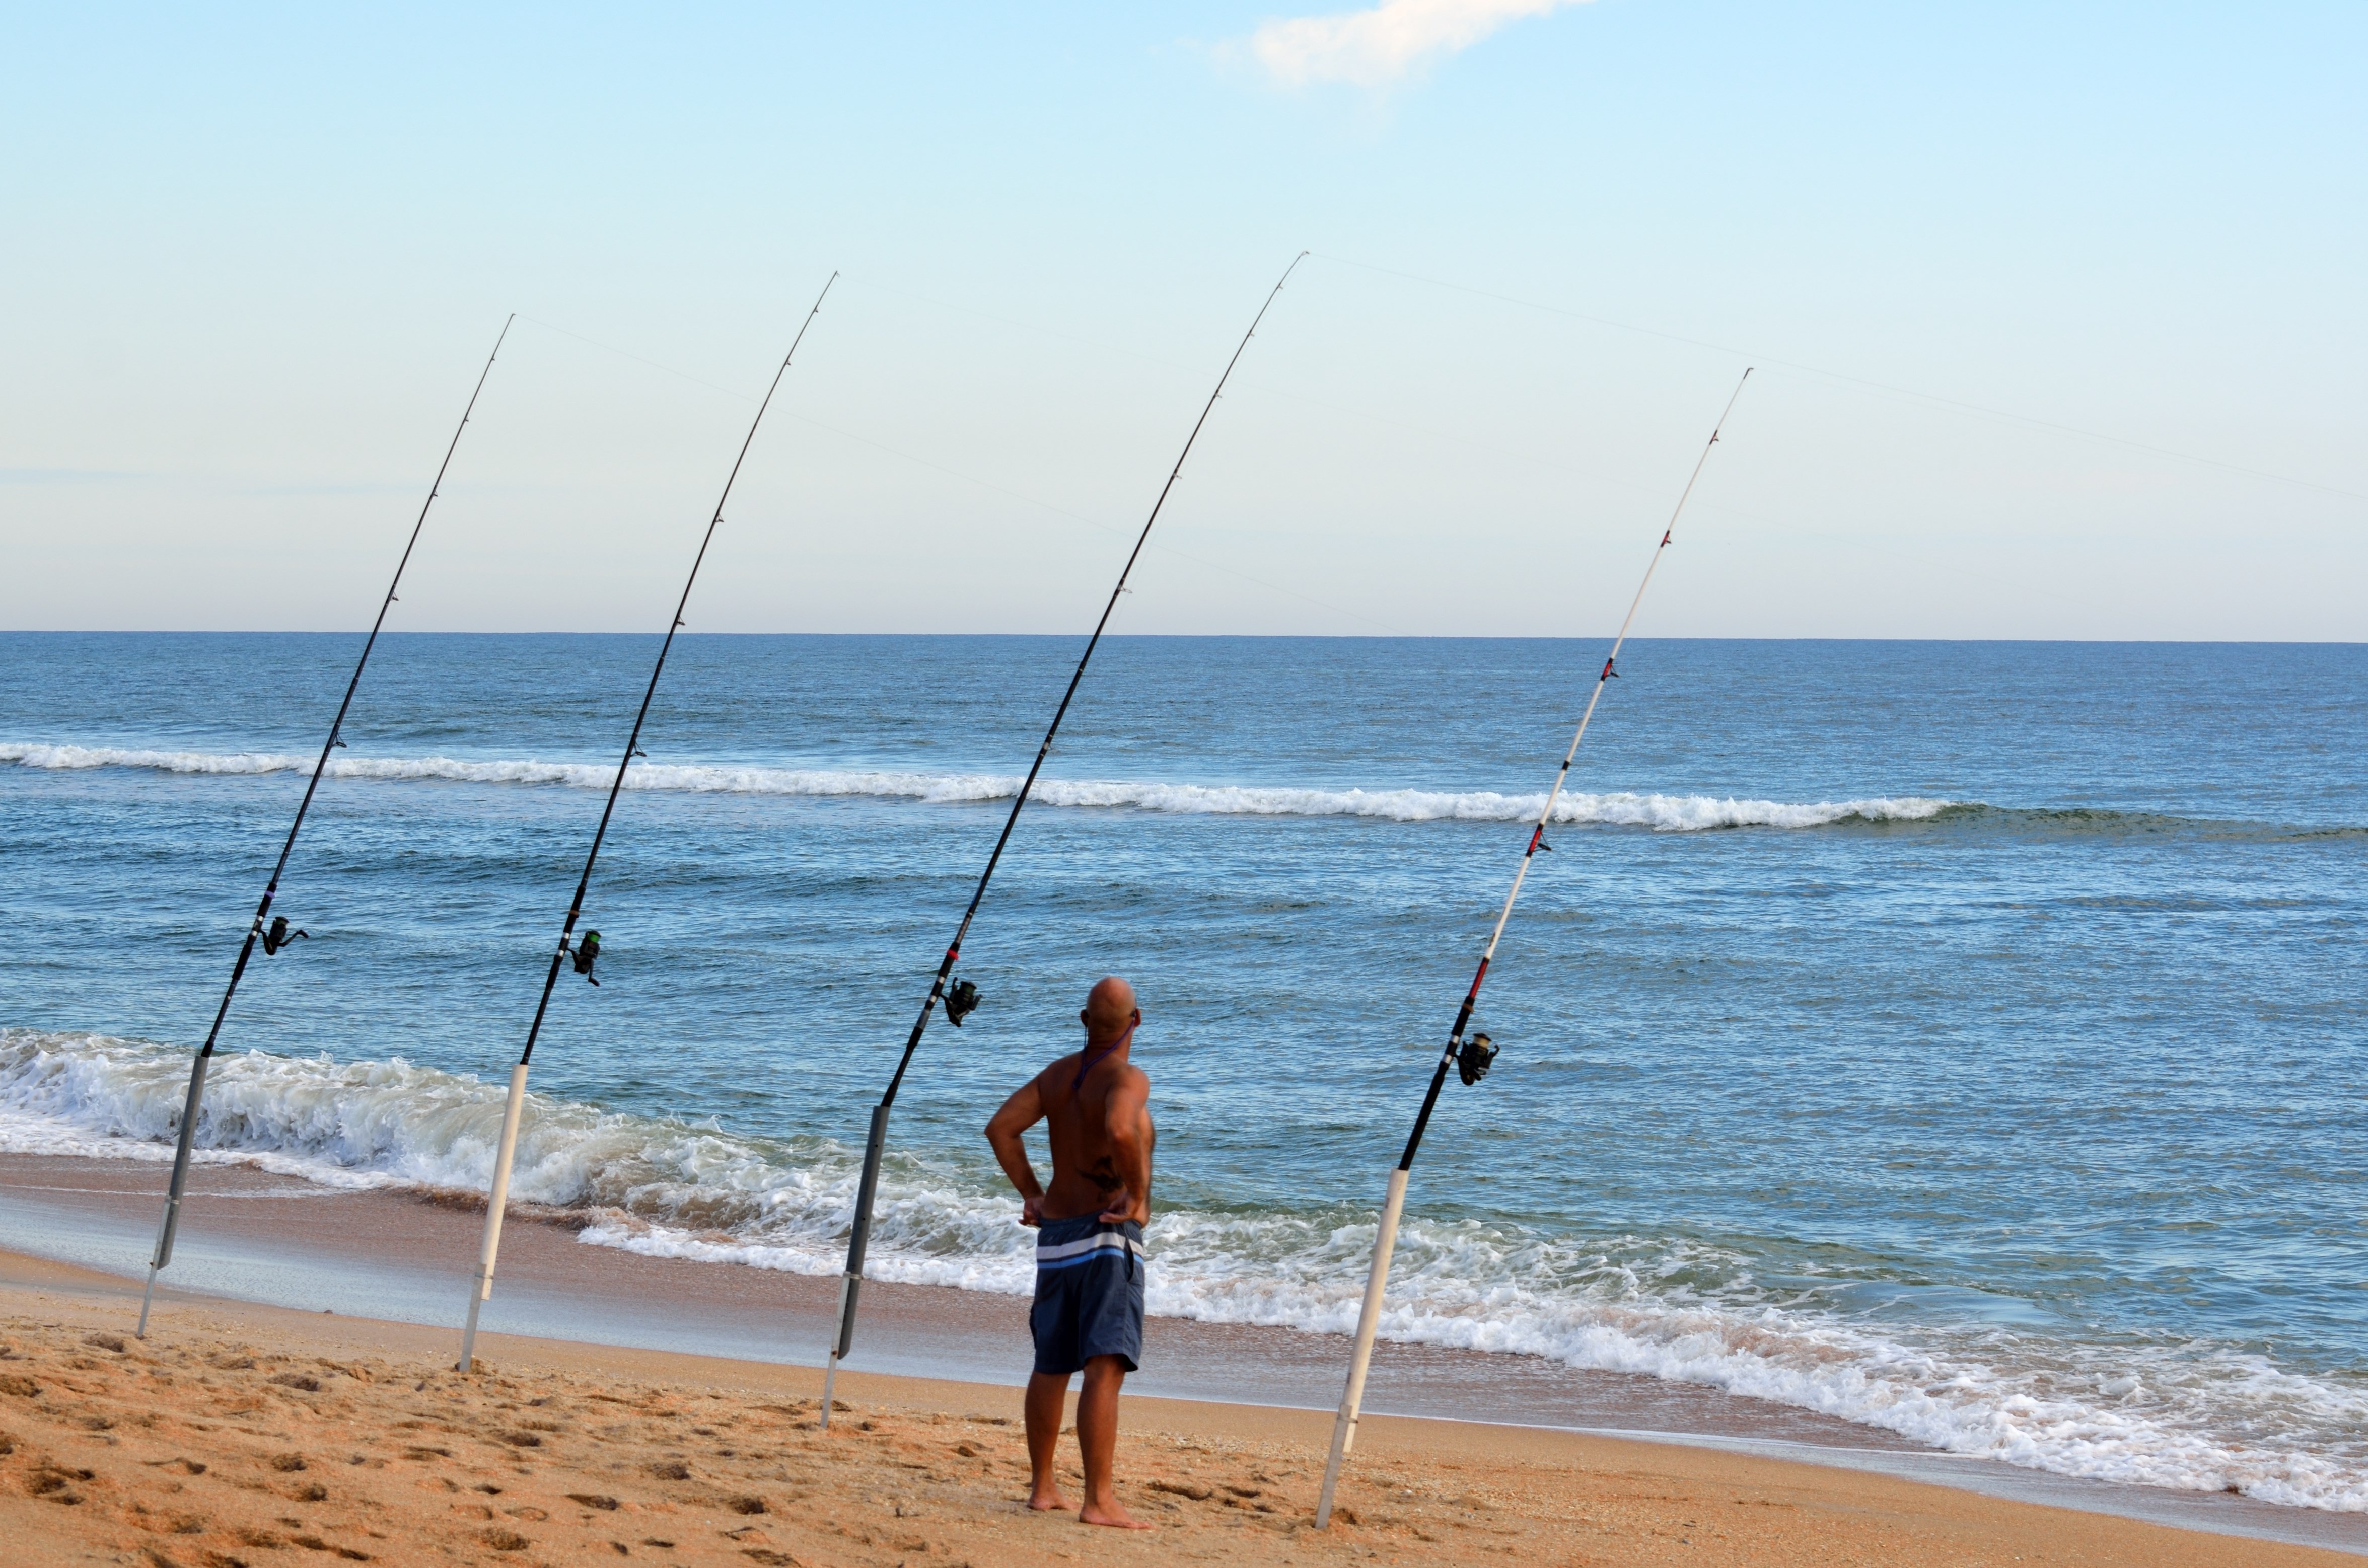
man, beach, landscape, sea, coast, water, nature, outdoor, sand, ocean, people, sport, shore, wind, summer, vacation, coastline, male, recreation, pole, surf, line, fishing, fish, leisure, body of water, activity, reel, waves, fun, relaxation, rod, cast, catch, casting, saltwater, cape, hobby, angler, surf fishing, recreational, surf fisherman, fishing poles, casting fishing, sand spike